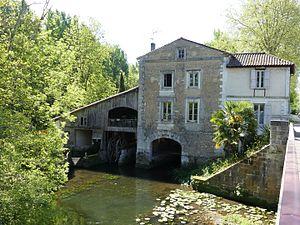
Ancien moulin à eau sur l'attier (bras secondaire) de la Dronne, Villetoureix, Dordogne, France.
Villetoureix est une commune française située dans le département de la Dordogne, en région Nouvelle-Aquitaine.